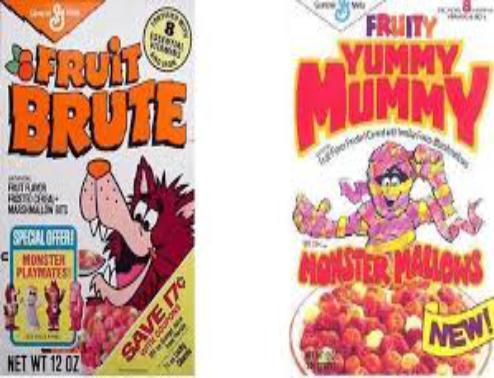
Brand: Fruit Brute
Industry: Food